Sebastian Mielitz

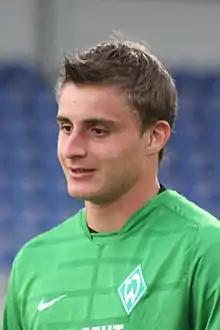
Mielitz with Werder Bremen in 2009

Sebastian Mielitz (born 18 July 1989) is a German professional footballer who plays as a goalkeeper for Werder Bremen II.